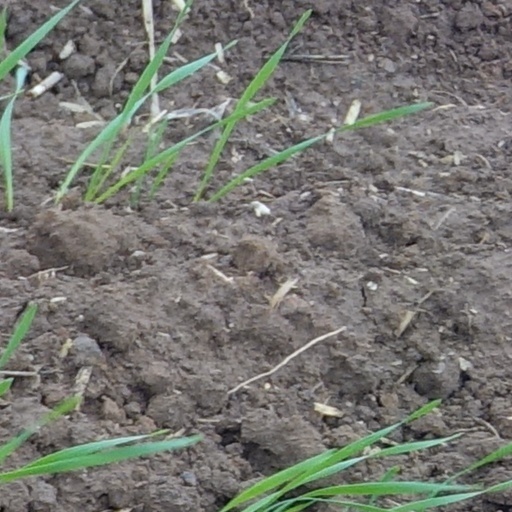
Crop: wheat